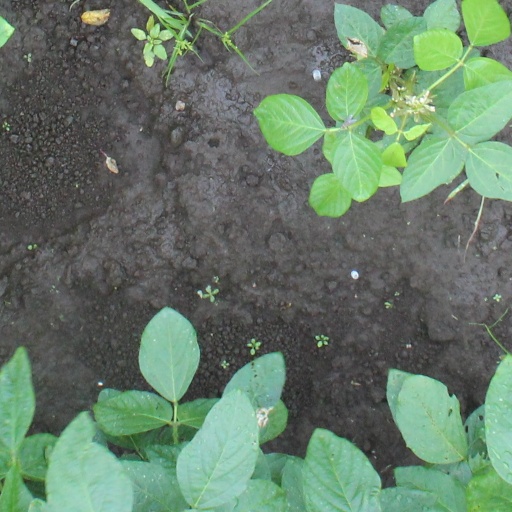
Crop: soybean